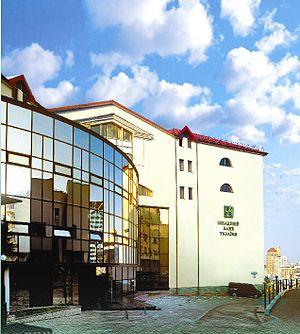
Oschadbank, fondé le 31 décembre 1991, est une banque ukrainienne de la propriété étatique, dont le siège est situé à Kiev.